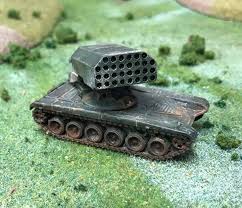
Label: TOS-1